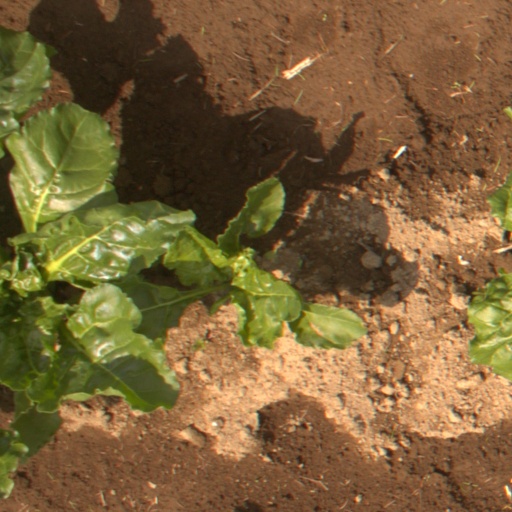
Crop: sugar beet